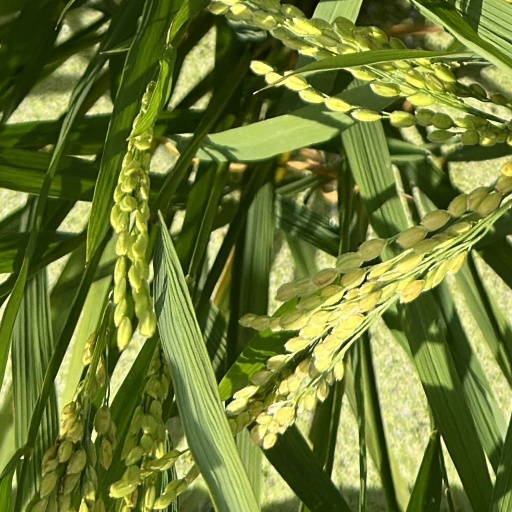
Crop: rice